List of mathematicians, physicians, and scientists educated at Jesus College, Oxford

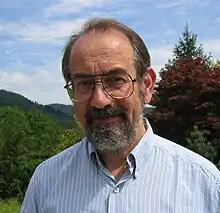
Nigel Hitchin

Jesus College is one of the constituent colleges of the University of Oxford in England. The college was founded in 1571 by Queen Elizabeth I at the request of Hugh Price, a Welsh clergyman, who was Treasurer of St David's Cathedral in Pembrokeshire. The college still has strong links with Wales, and about 15% of students are Welsh. There are 340 undergraduates and 190 students carrying out postgraduate studies. Women have been admitted since 1974, when the college was one of the first five men's colleges to become co-educational. Old members of Jesus College are sometimes known as "Jesubites".